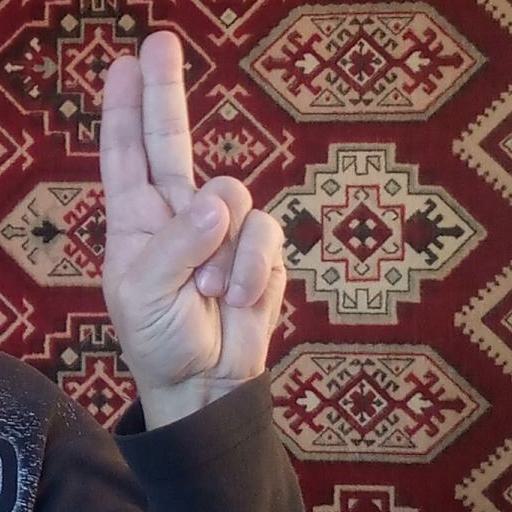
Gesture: two_up